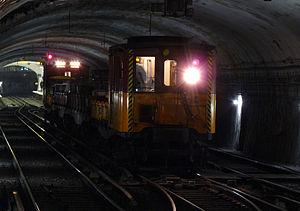
Le convoi d'Auteuil, encadré par deux tracteurs ex Nord-Sud T241 et T243 sur la voie centrale entre Maubert-Mutualité et Cluny-La-Sorbonne.